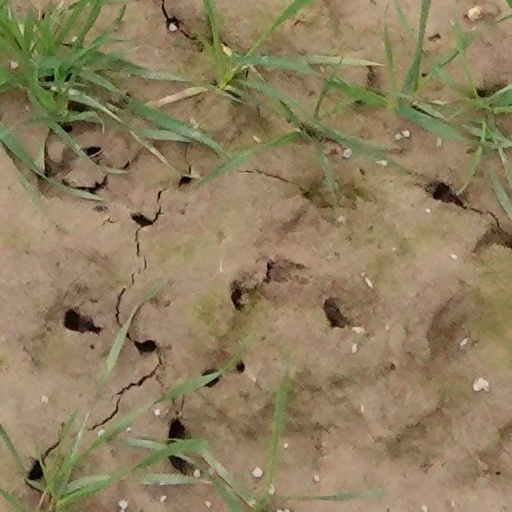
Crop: wheat